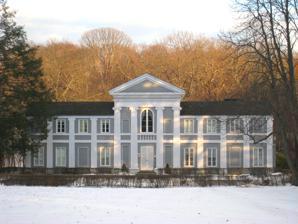
Building: A. Everett Austin House
Country: United States of America
Year built: 1930
Historic house in Connecticut, United States United States historic place A. Everett Austin House U.S. National Register of Historic Places U.S. National Historic Landmark Show map of Connecticut Show map of the United States Location 130 Scarborough Street, Hartford, Connecticut Coordinates 41°46′51.36″N 72°42′33.07″W / 41.7809333°N 72.7091861°W / 41.7809333; -72.7091861 Built 1930 Architect French, Leigh H.; Goodwin, H. Sage Architectural style Classical Revival NRHP reference No. 94001189 Significant dates Added to NRHP April 19, 1994 Designated NHL April 19, 1994 The A. Everett Austin House is a historic house museum and National Historic Landmark at 130 Scarborough Street in Hartford, Connecticut . It was the home of Wadsworth Atheneum director Arthur Everett "Chick" Austin Jr . Chick Austin built the house in 1930 after seeing the Palladian Villas of the Veneto on his honeymoon. It was declared a National Historic Landmark in 1994, for its distinctive architectural style and for its association with Austin, the Atheneum's director 1927–1944. The house is a neo-Palladian homage to Vincenzo Scamozzi 's Villa Ferreti, built in 1596 in Dolo , Republic of Venice . The house, only one room deep, is long and narrow, 86 feet in length by 18 feet in depth. In the front elevation, the central three-bay pedimented pavilion is flanked by four-bay wings. The bays are defined by shallow, two-story Ionic pilasters. The walls of the pavilion and wings are in the same plane, since the pavilion does not project. The planar effect is emphasized by the wall sheathing, which is flush boarding, tongue-in-groove. The twelve flat pilasters rise with entasis from bases of double torus moldings to stylized Ionic capitals. Two string courses, one at first-floor ceiling height, the other below second-floor window sills, establish a horizontal orientation to balance the strong upward thrust of the pilasters. Four stone steps lead up to the double front door in the central bay of the pavilion. Above the door, a balustrade is suggested by half-round, vase-shaped balusters applied to the spandrel under the tall, double round-arched window. First- and second-floor windows in the flanking bays of the pavilion are blind. Windows in the wings are double casements, four panes high at the first floor, three at the second; two are blind at each floor. The pavilion pilasters support a plain architrave and pulvinated frieze. The pediment above is without embellishment in its tympanum, and is wider than the cross gable behind it. The entablature continues under the eaves of the cross-gable roof. After Austin's departure from Hartford in 1946, Helen Goodwin Austin remained in residence. In 1985, she and her two children, David and Sarah Austin, donated the house to the Wadsworth Atheneum , which provides guided visits of the property. It is among the homes featured in Bob Vila 's Guide to Historic Homes: In Search of Palladio, a six-hour A&E Network study of the work and influence of the Renaissance architect Andrea Palladio .  The house was restored in 2000. See also Connecticut portal List of National Historic Landmarks in Connecticut National Register of Historic Places listings in Hartford, Connecticut References